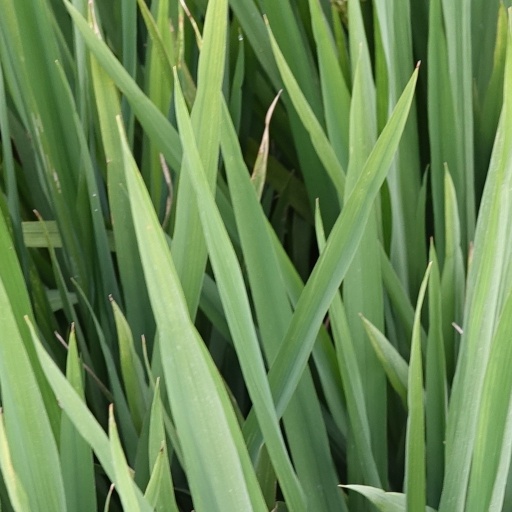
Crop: rice